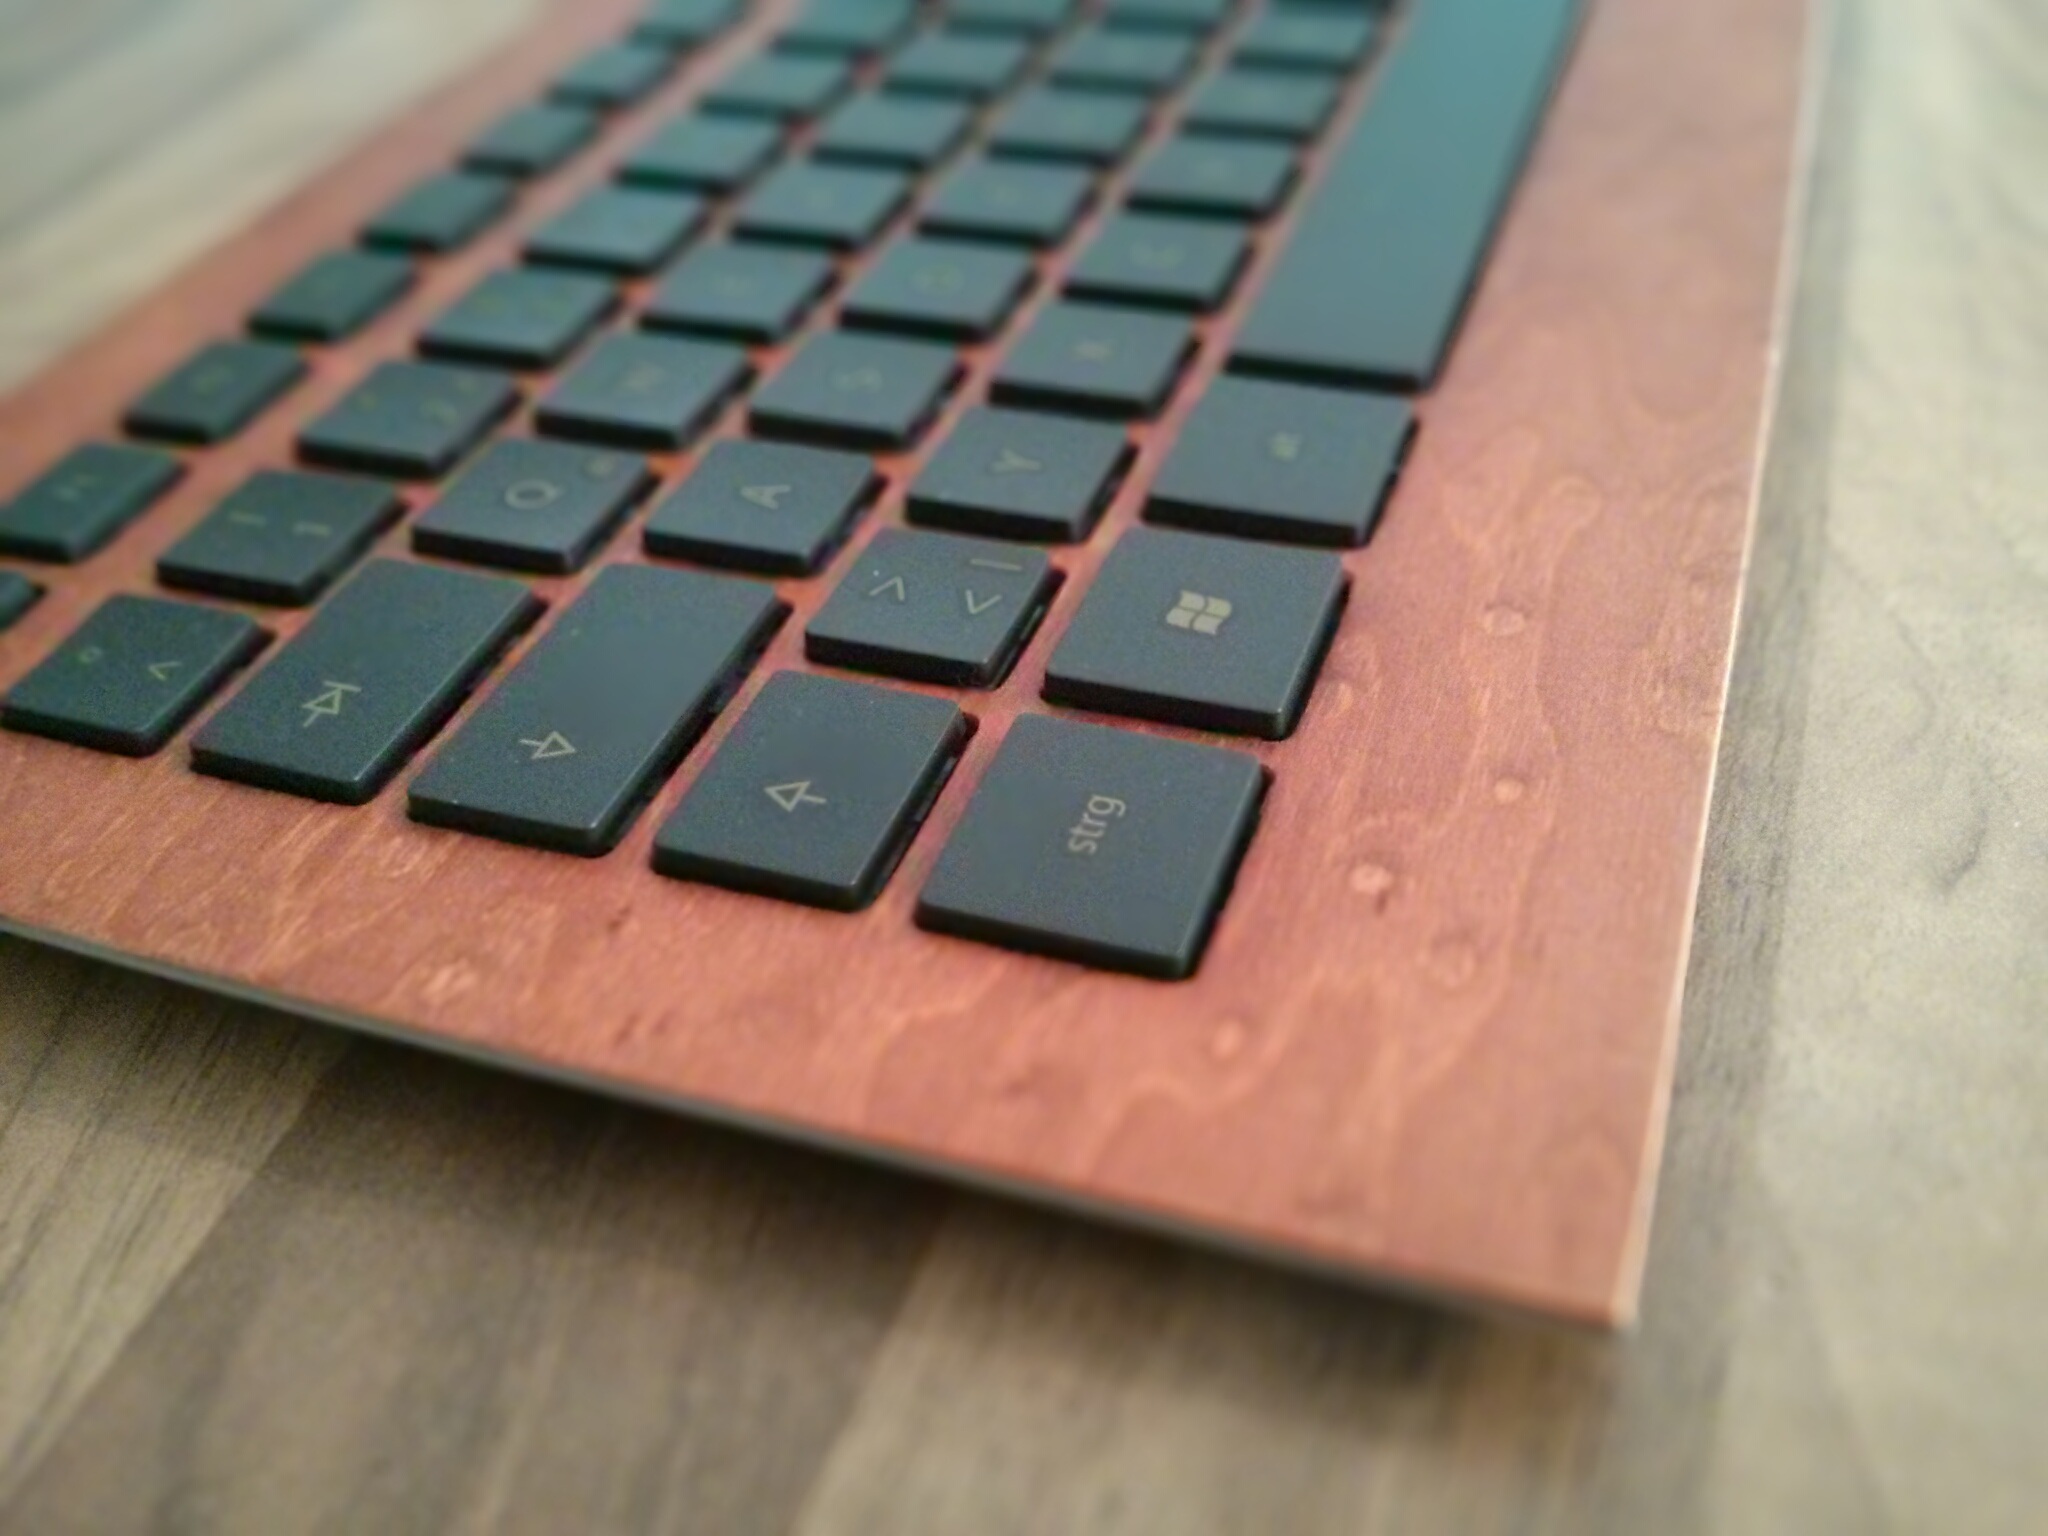
laptop, wood, keyboard, technology, floor, office, elegant, multimedia, flooring, computer keyboard, wood grain, electronic device, musical keyboard